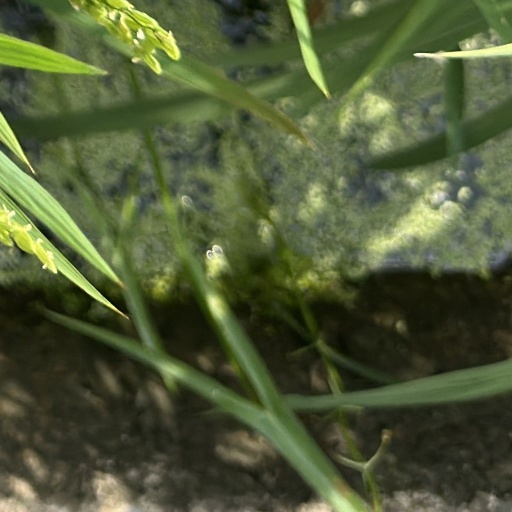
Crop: rice